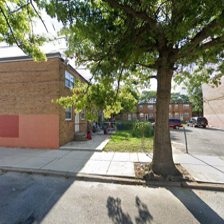
Label: streetView